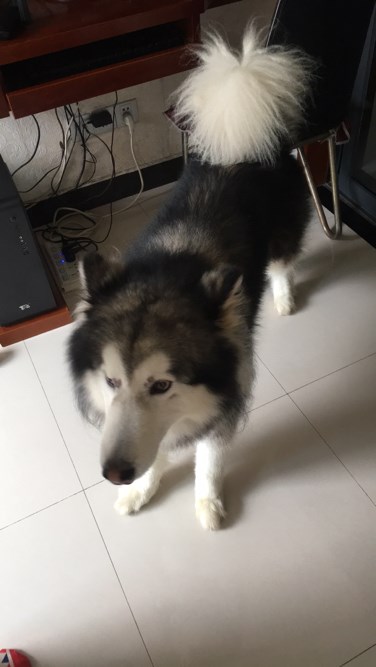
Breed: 1324-n000004-malamute